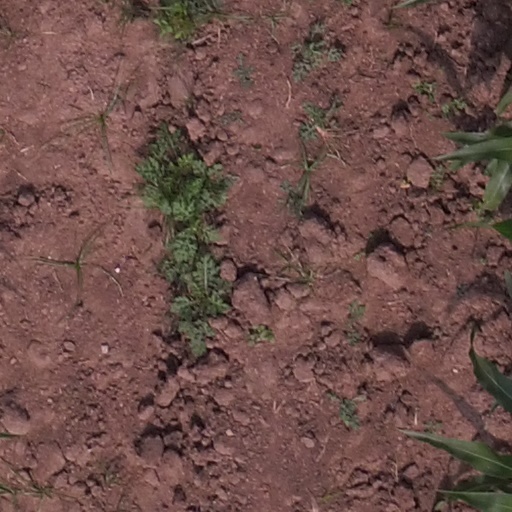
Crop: maize; corn